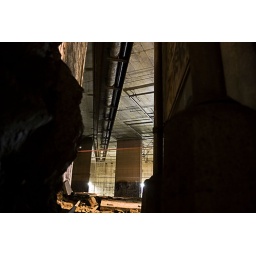
The red line in the air is a train passin by